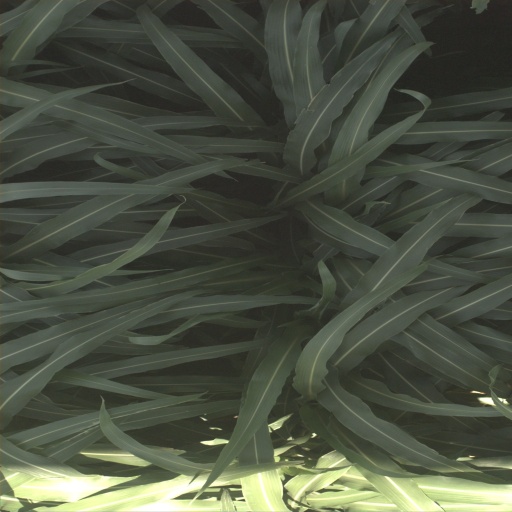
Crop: sorghum